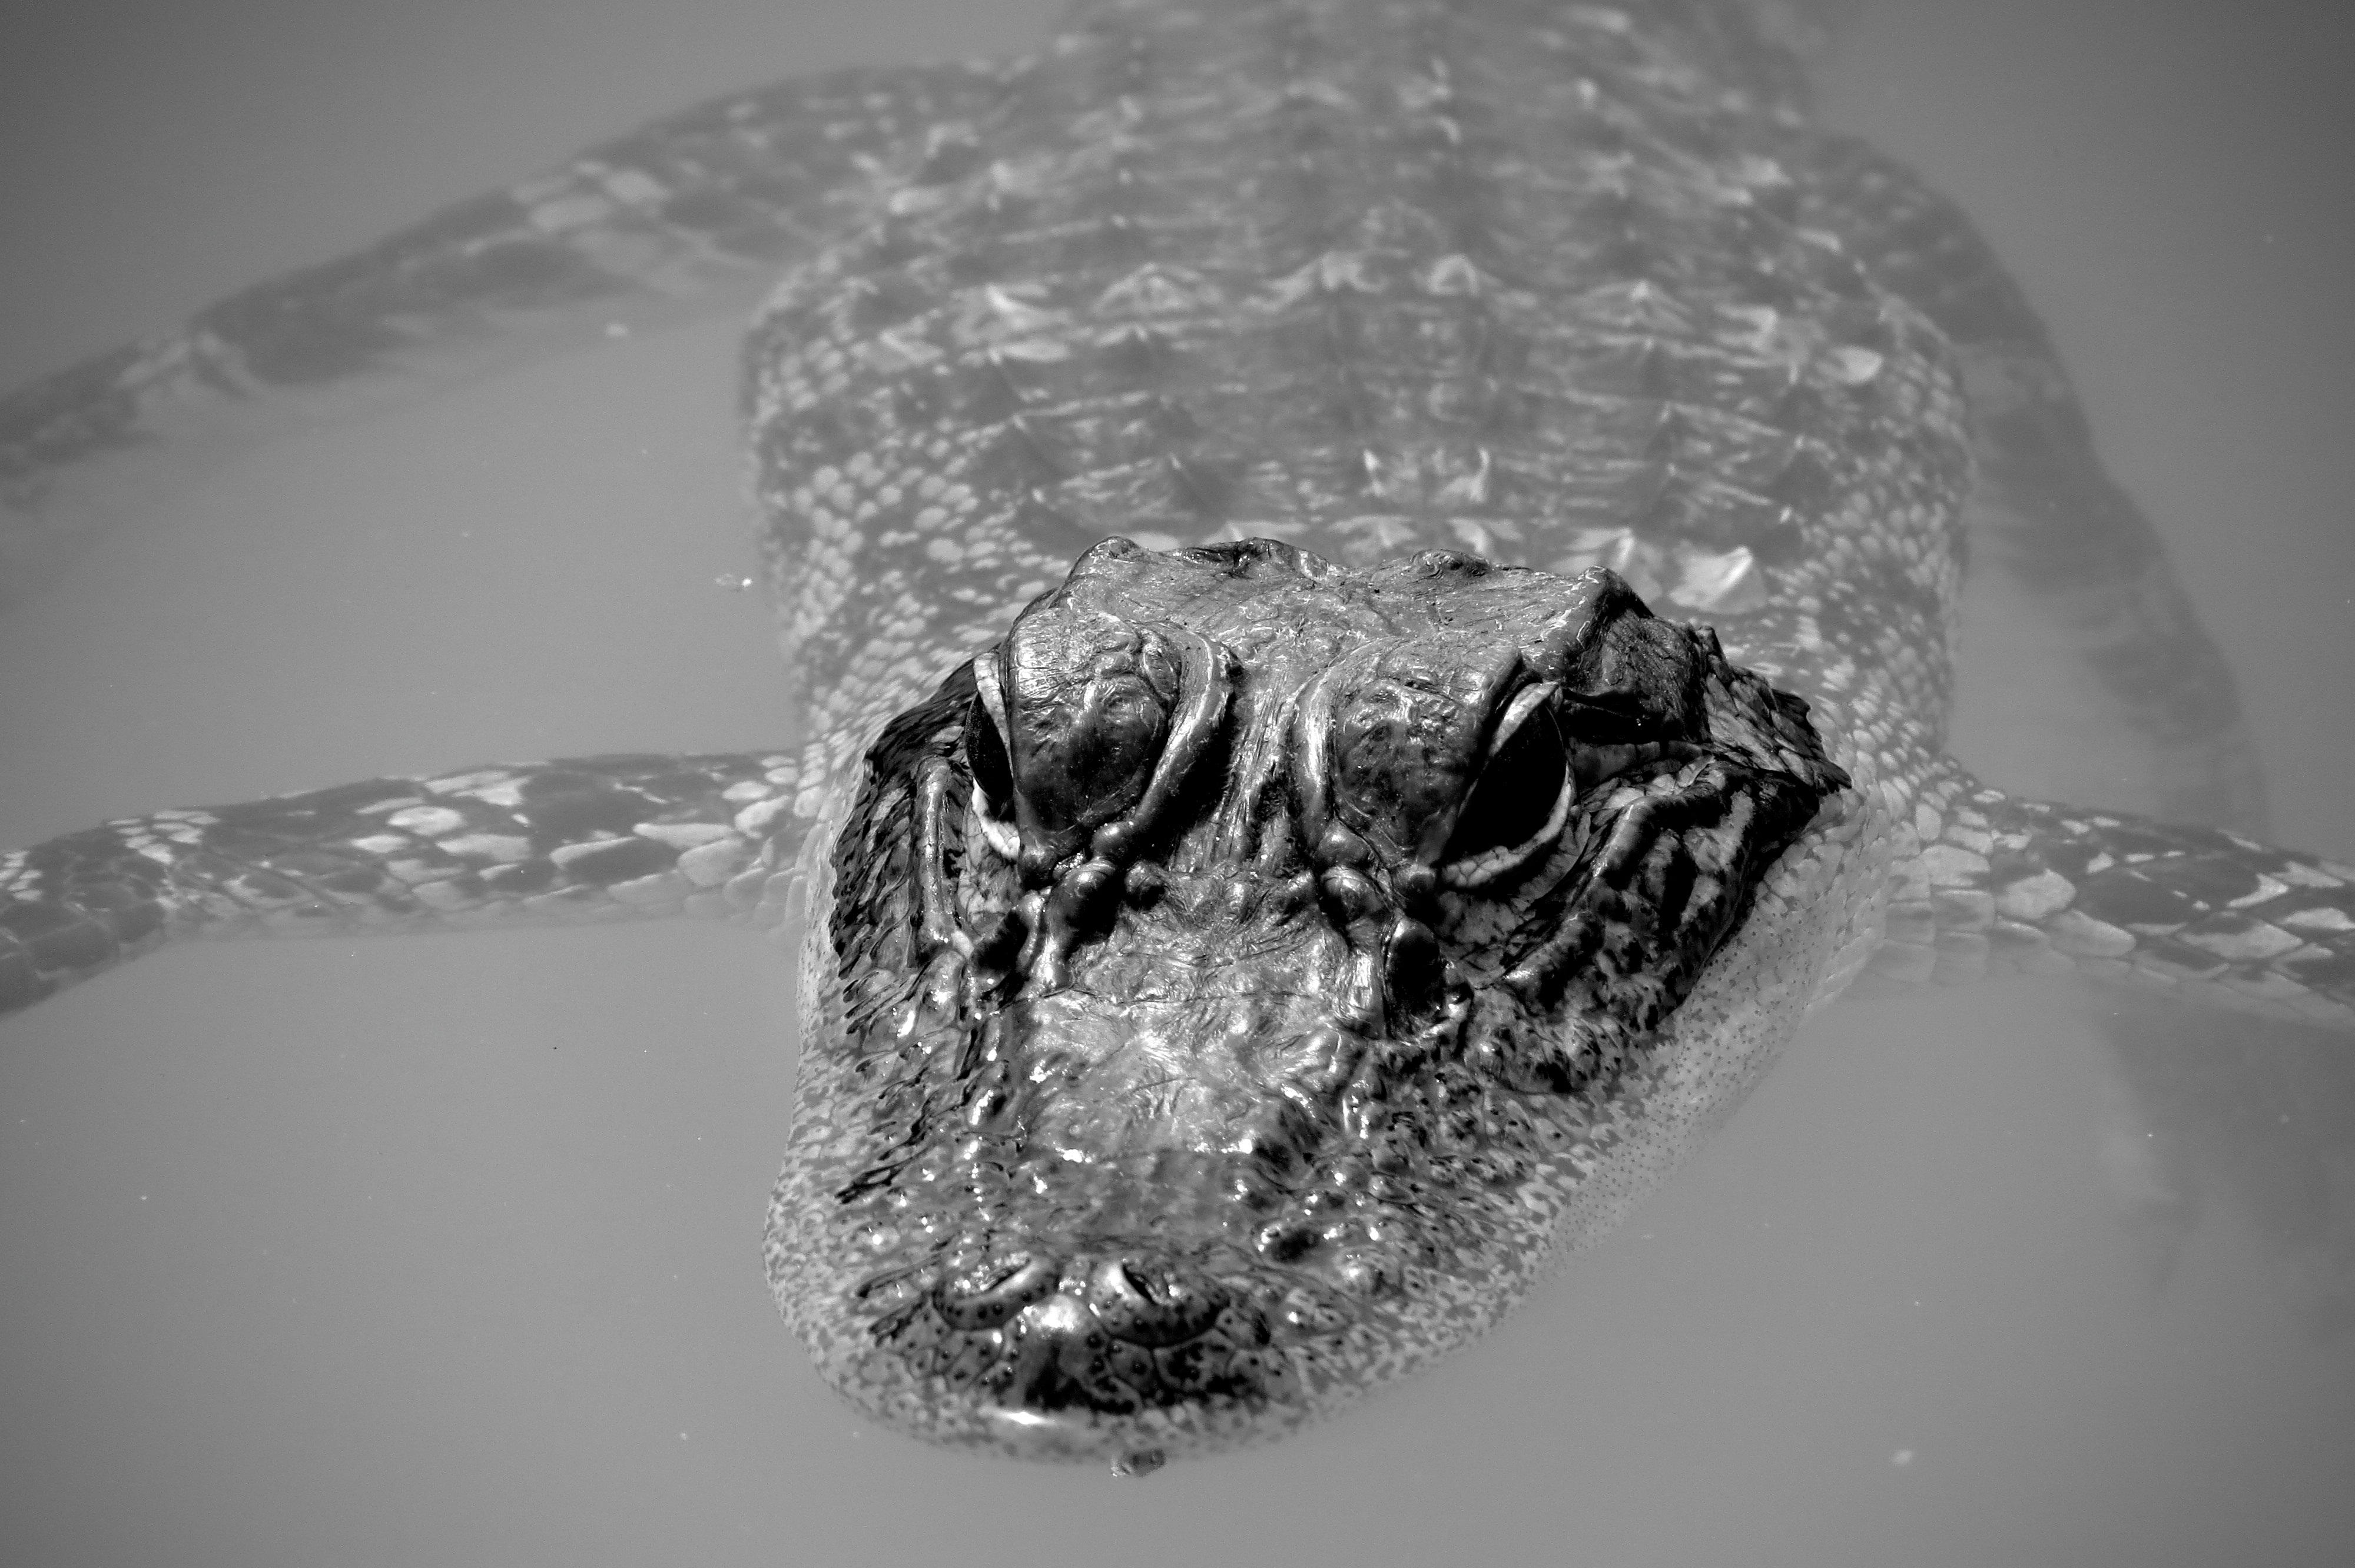
hand, water, drop, black and white, white, photography, animal, wildlife, ice, reptile, black, monochrome, close up, alligator, organ, carnivore, macro photography, monochrome photography